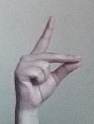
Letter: ta